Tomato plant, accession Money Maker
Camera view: horizontal (90 deg, fisheye); turntable rotation: 30 degrees
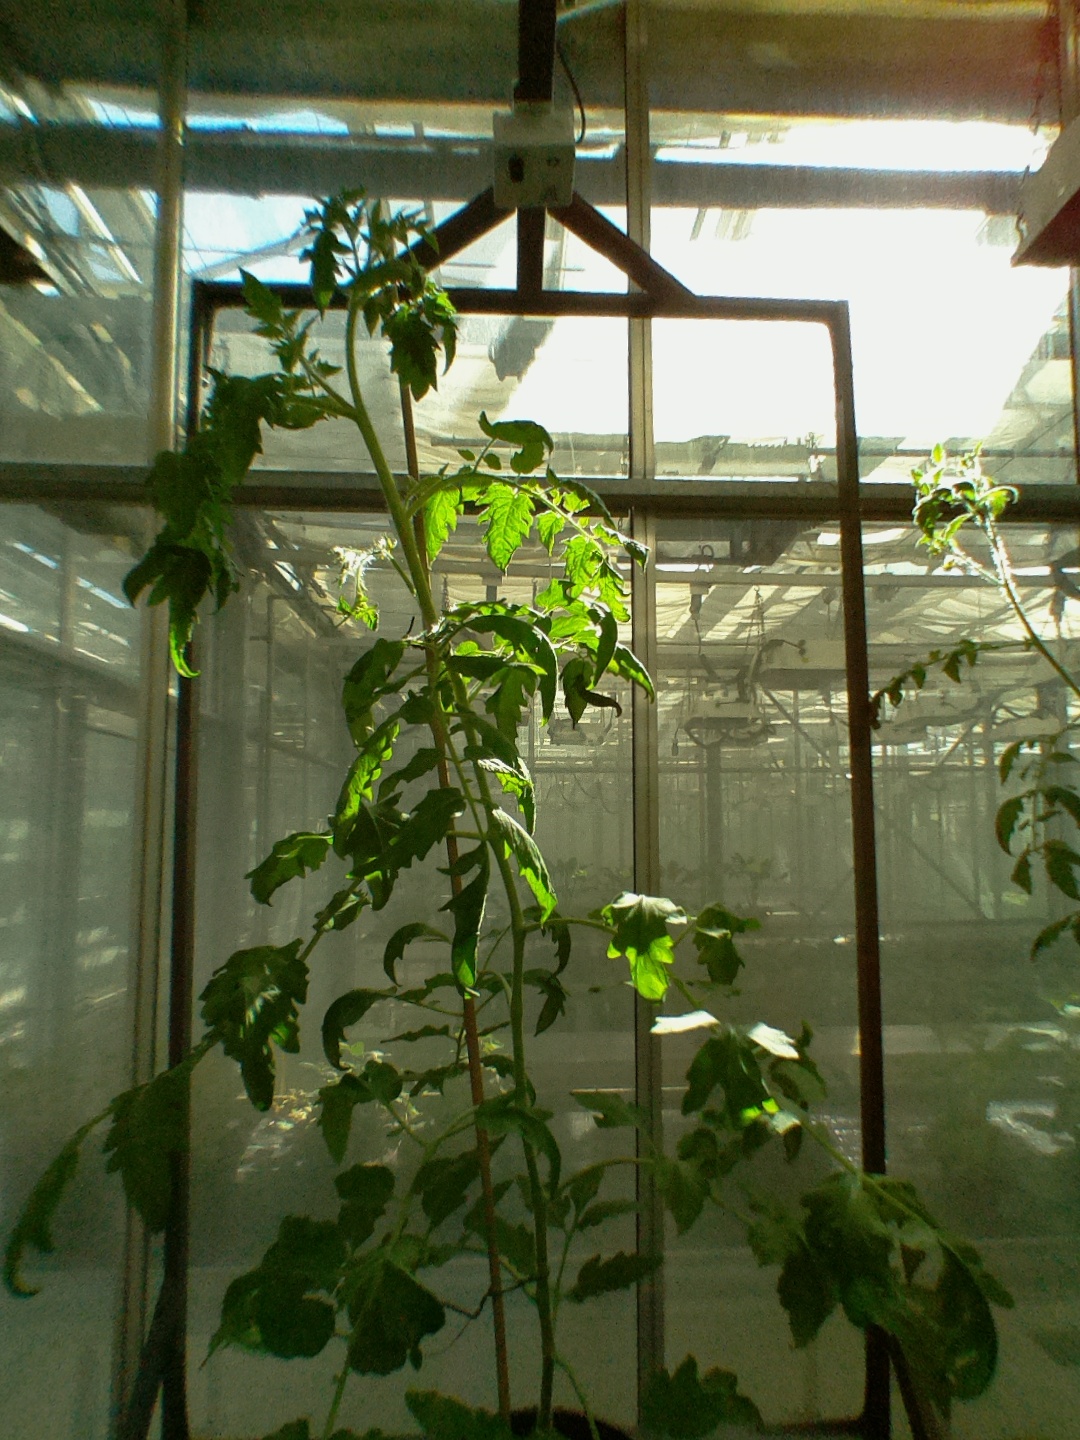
BBCH growth stage 62: 20%-30% of flowers open